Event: Nepal Earthquake
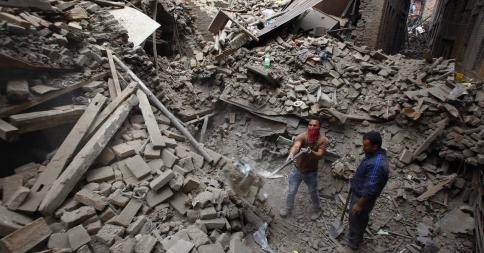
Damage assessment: damage